Inertial measurement unit

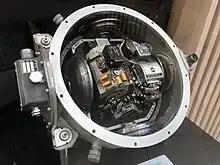
Apollo Inertial Measurement Unit

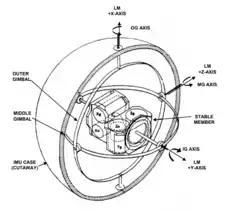
Apollo IMU, where Inertial Reference Integrating Gyros (IRIGs,Xg,Yg,Zg) sense attitude changes, and Pulse Integrating Pendulous Accelerometers (PIPAs,Xa,Ya,Za) sense velocity changes

An inertial measurement unit (IMU) is an electronic device that measures and reports a body's specific force, angular rate, and sometimes the orientation of the body, using a combination of accelerometers, gyroscopes, and sometimes magnetometers. When the magnetometer is included, IMUs are referred to as IMMUs.